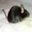
Label: mouse